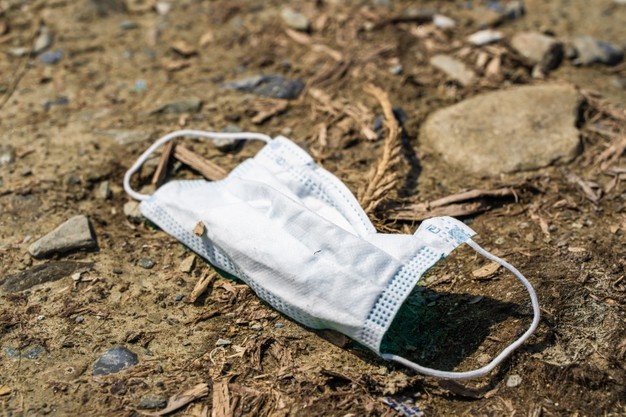
Label: trash